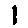
Label: 1